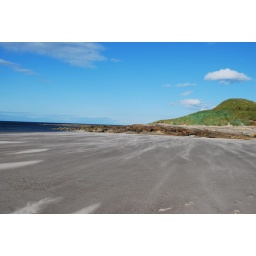
white sand in the wind